Big Brother Awards

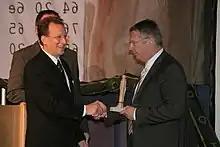
Big Brother Award 2008

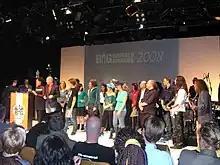
Big Brother Awards 2008

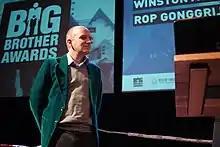
Big Brother Awards 2010

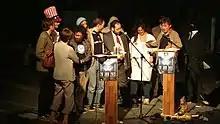
Big Brother Awards 2013

The Big Brother Awards (BBAs) are mocking awards that recognize "the government and private sector organizations ... which have done the most to threaten personal privacy". They are named after the George Orwell character Big Brother from the novel "Nineteen Eighty-Four". They are awarded yearly to authorities, companies, organizations, and persons that it is asserted have been acting particularly and consistently to threaten or violate people's privacy, or disclosed people's personal data to third parties.